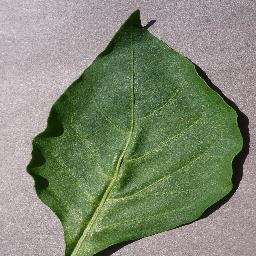
Label: Pepper,_bell___healthy